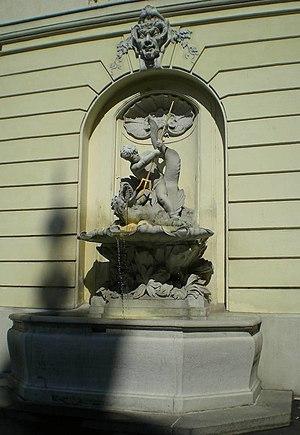
Autriche, Vienne, Université de Vienne